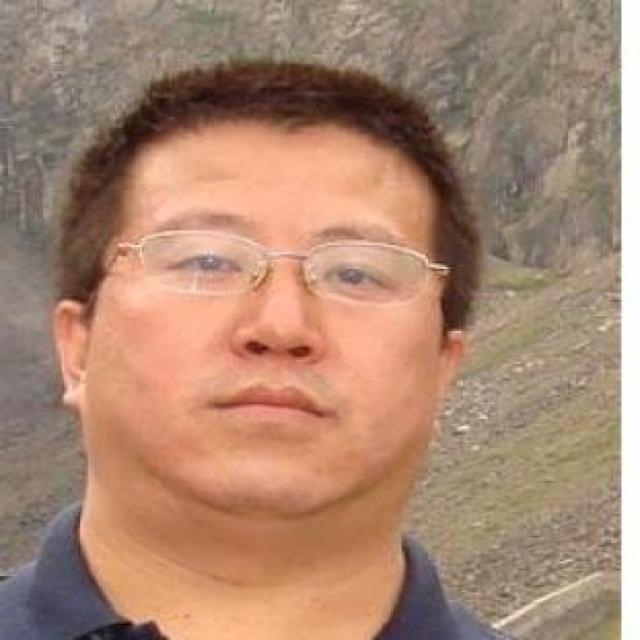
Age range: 45-64